Anastasija Sevastova

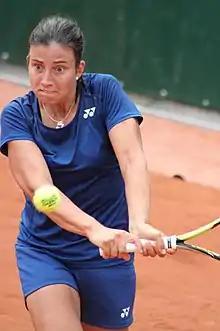
Sevastova at the 2016 French Open

In January 2015, Sevastova returned to professional tennis, receiving a wildcard into the $10k event in Sharm El Sheikh, where she also won the title. She continued with great results at the following ITF tournaments, before she returned to the WTA Tour at the Nuremberg Cup. Following week, she reached semifinal at the Brasil Tennis Cup, losing there to Teliana Pereira. Later in October, she reached the quarterfinals of the Kremlin Cup in Moscow; she upset Karolína Plíšková in the second round and then lost to eventual champion, Svetlana Kuznetsova, in three sets.